DeWitt Clinton

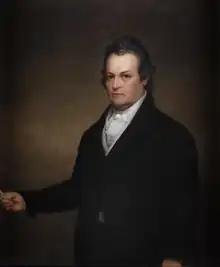
Gubernatorial portrait of Clinton

After the resignation of Daniel D. Tompkins, who had been elected vice president, he won a special gubernatorial election in which he was the only candidate; 1,479 votes were cast for Peter Buell Porter against Clinton's 43,310, because the Tammany organization, which fiercely hated Clinton, had printed ballots with Porter's name on them and distributed them among the Tammany followers in New York City. On July 1, 1817, Clinton took office as governor of New York. He was re-elected in 1820, defeating Vice President Tompkins in a narrow race—DeWitt Clinton received 47,447 votes, as opposed to Tompkins's 45,900—and served until December 31, 1822.